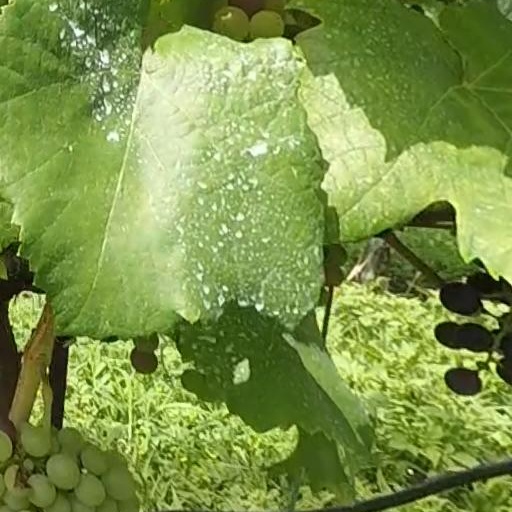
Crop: grape